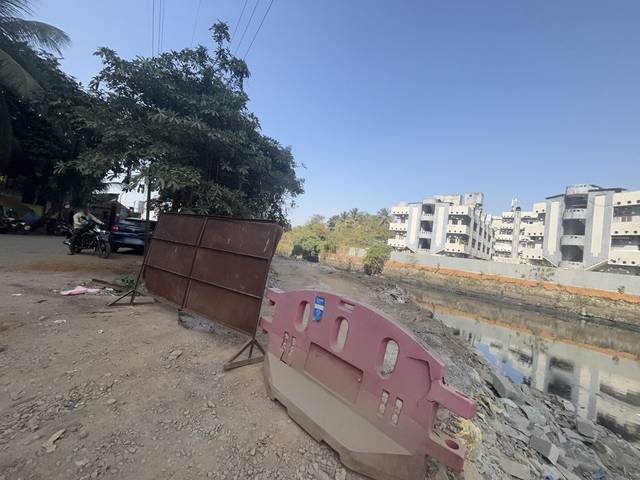
Region: India
Coordinates: 19.153, 72.832